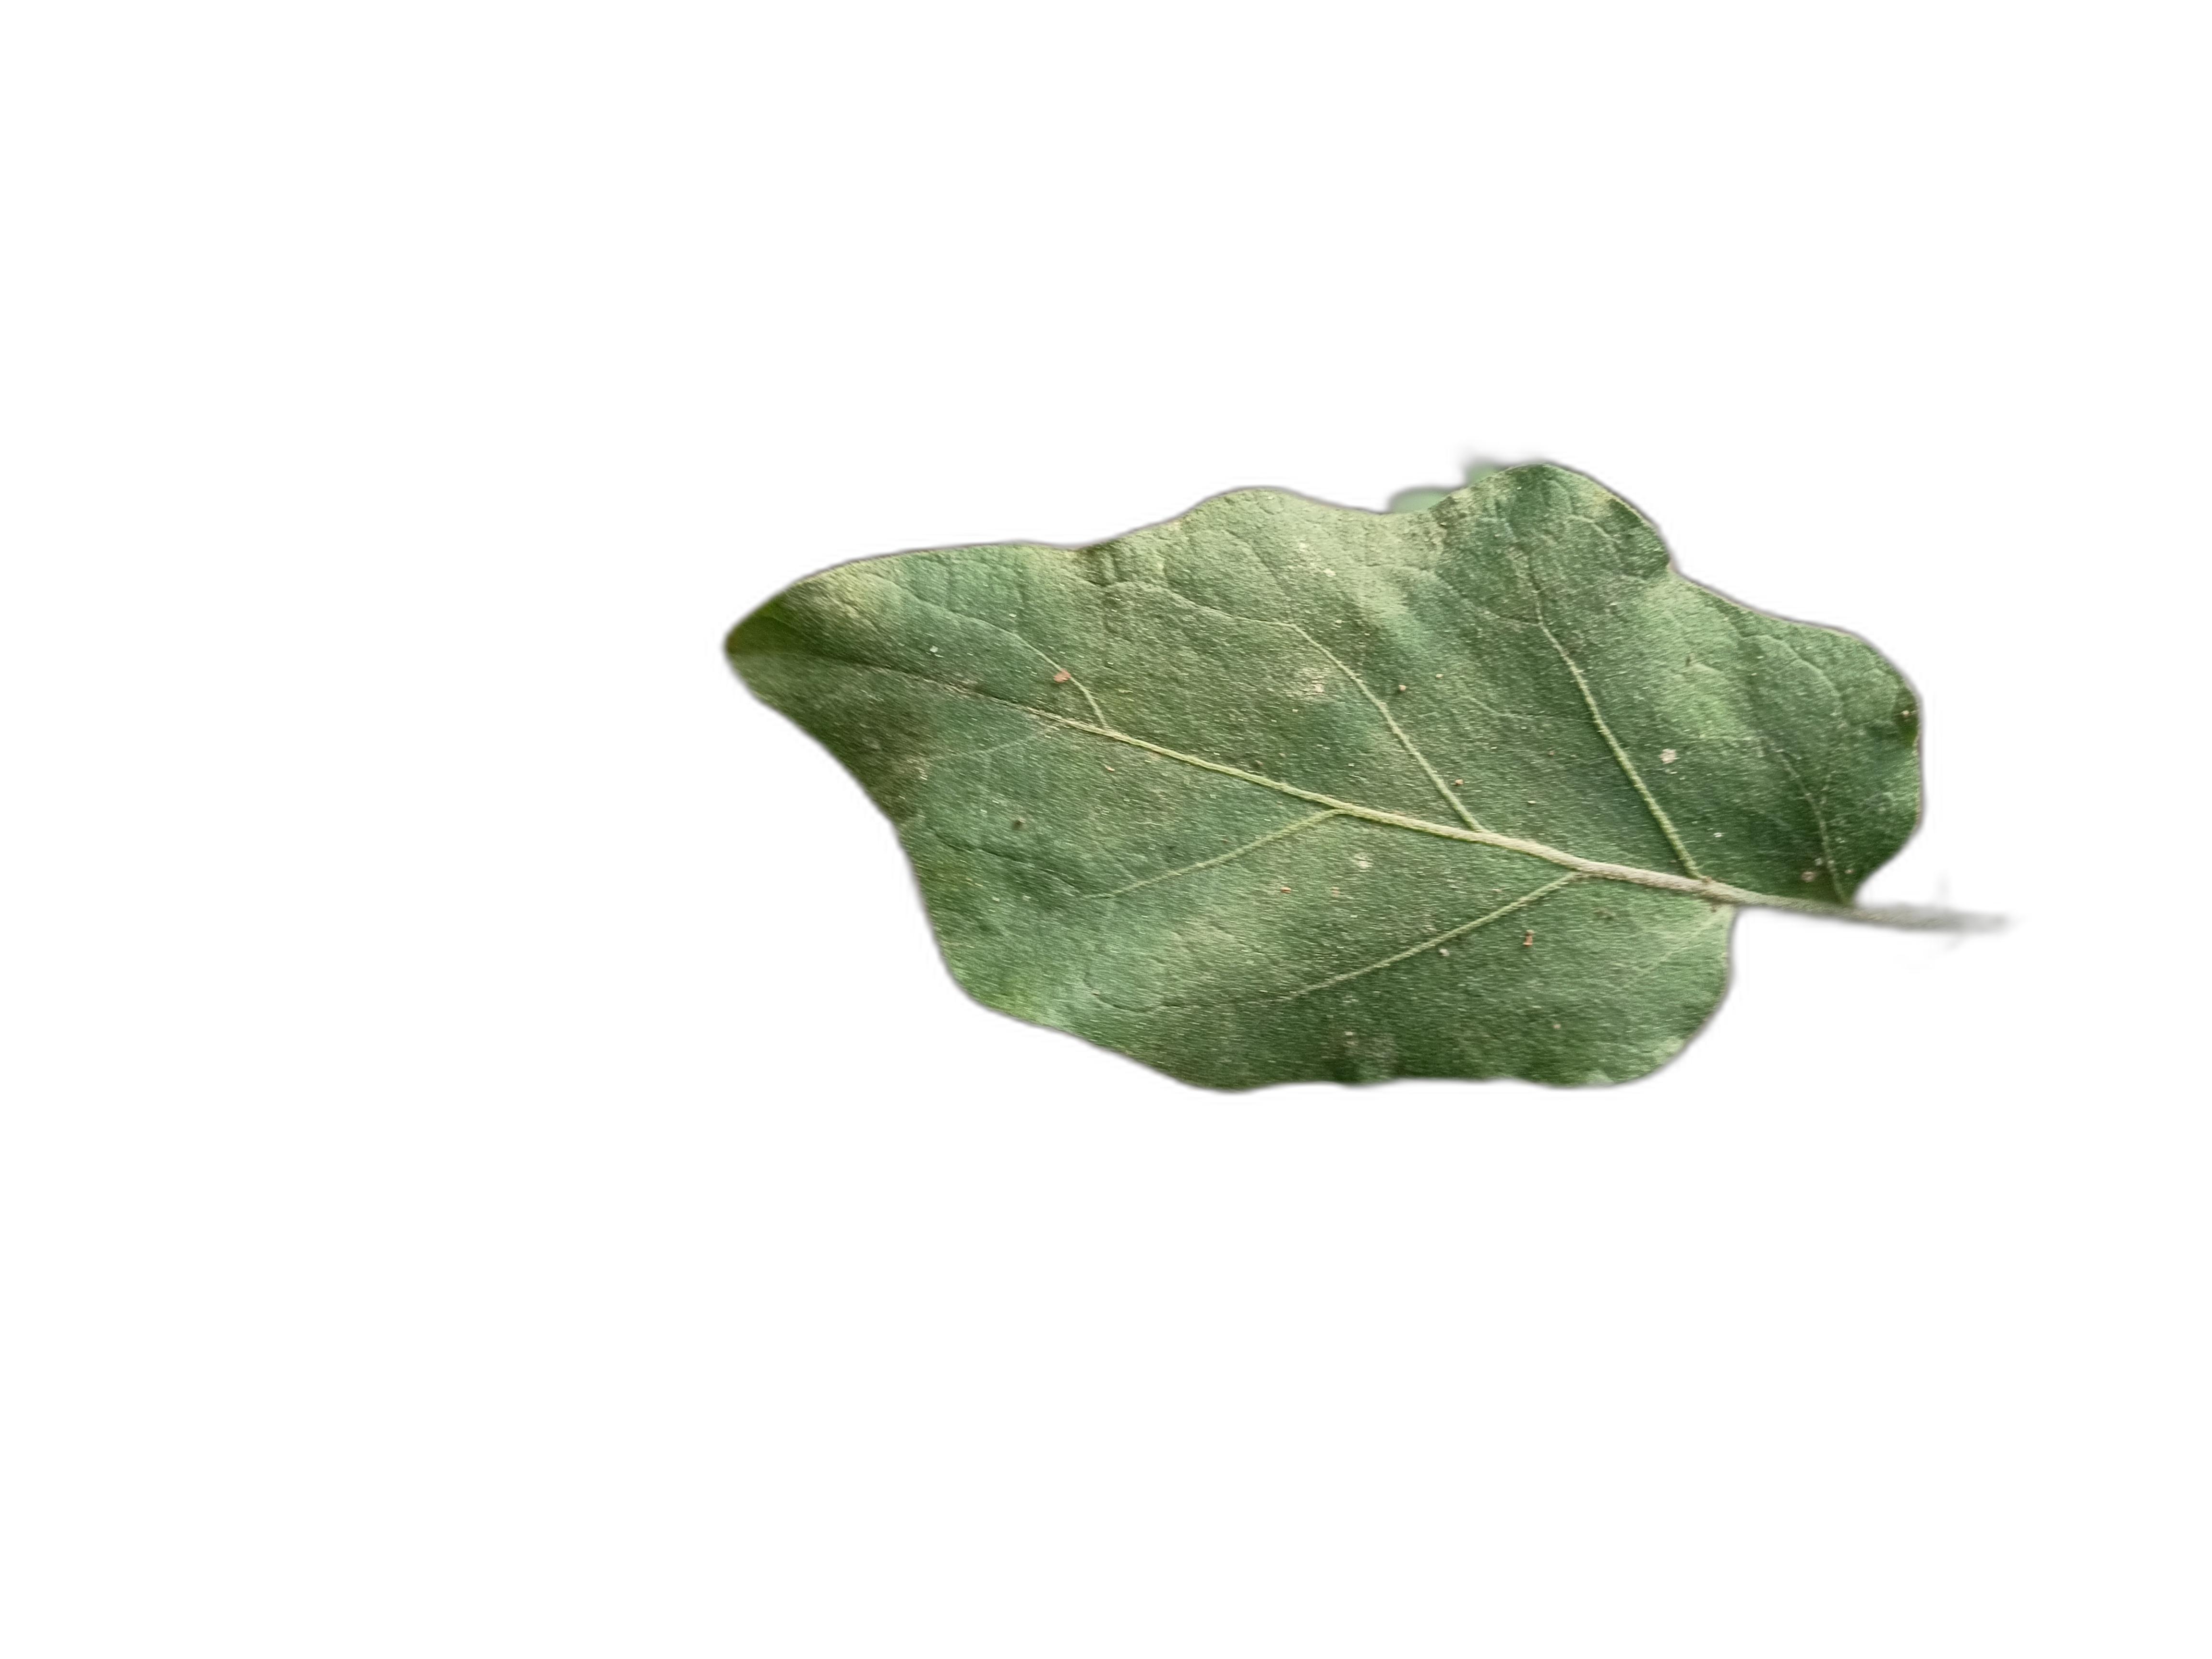
Label: Healthy Leaf